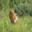
Label: deer